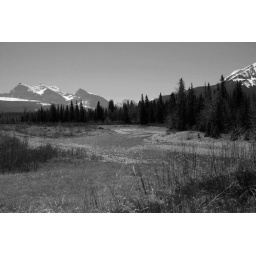
Waterton view in black and white